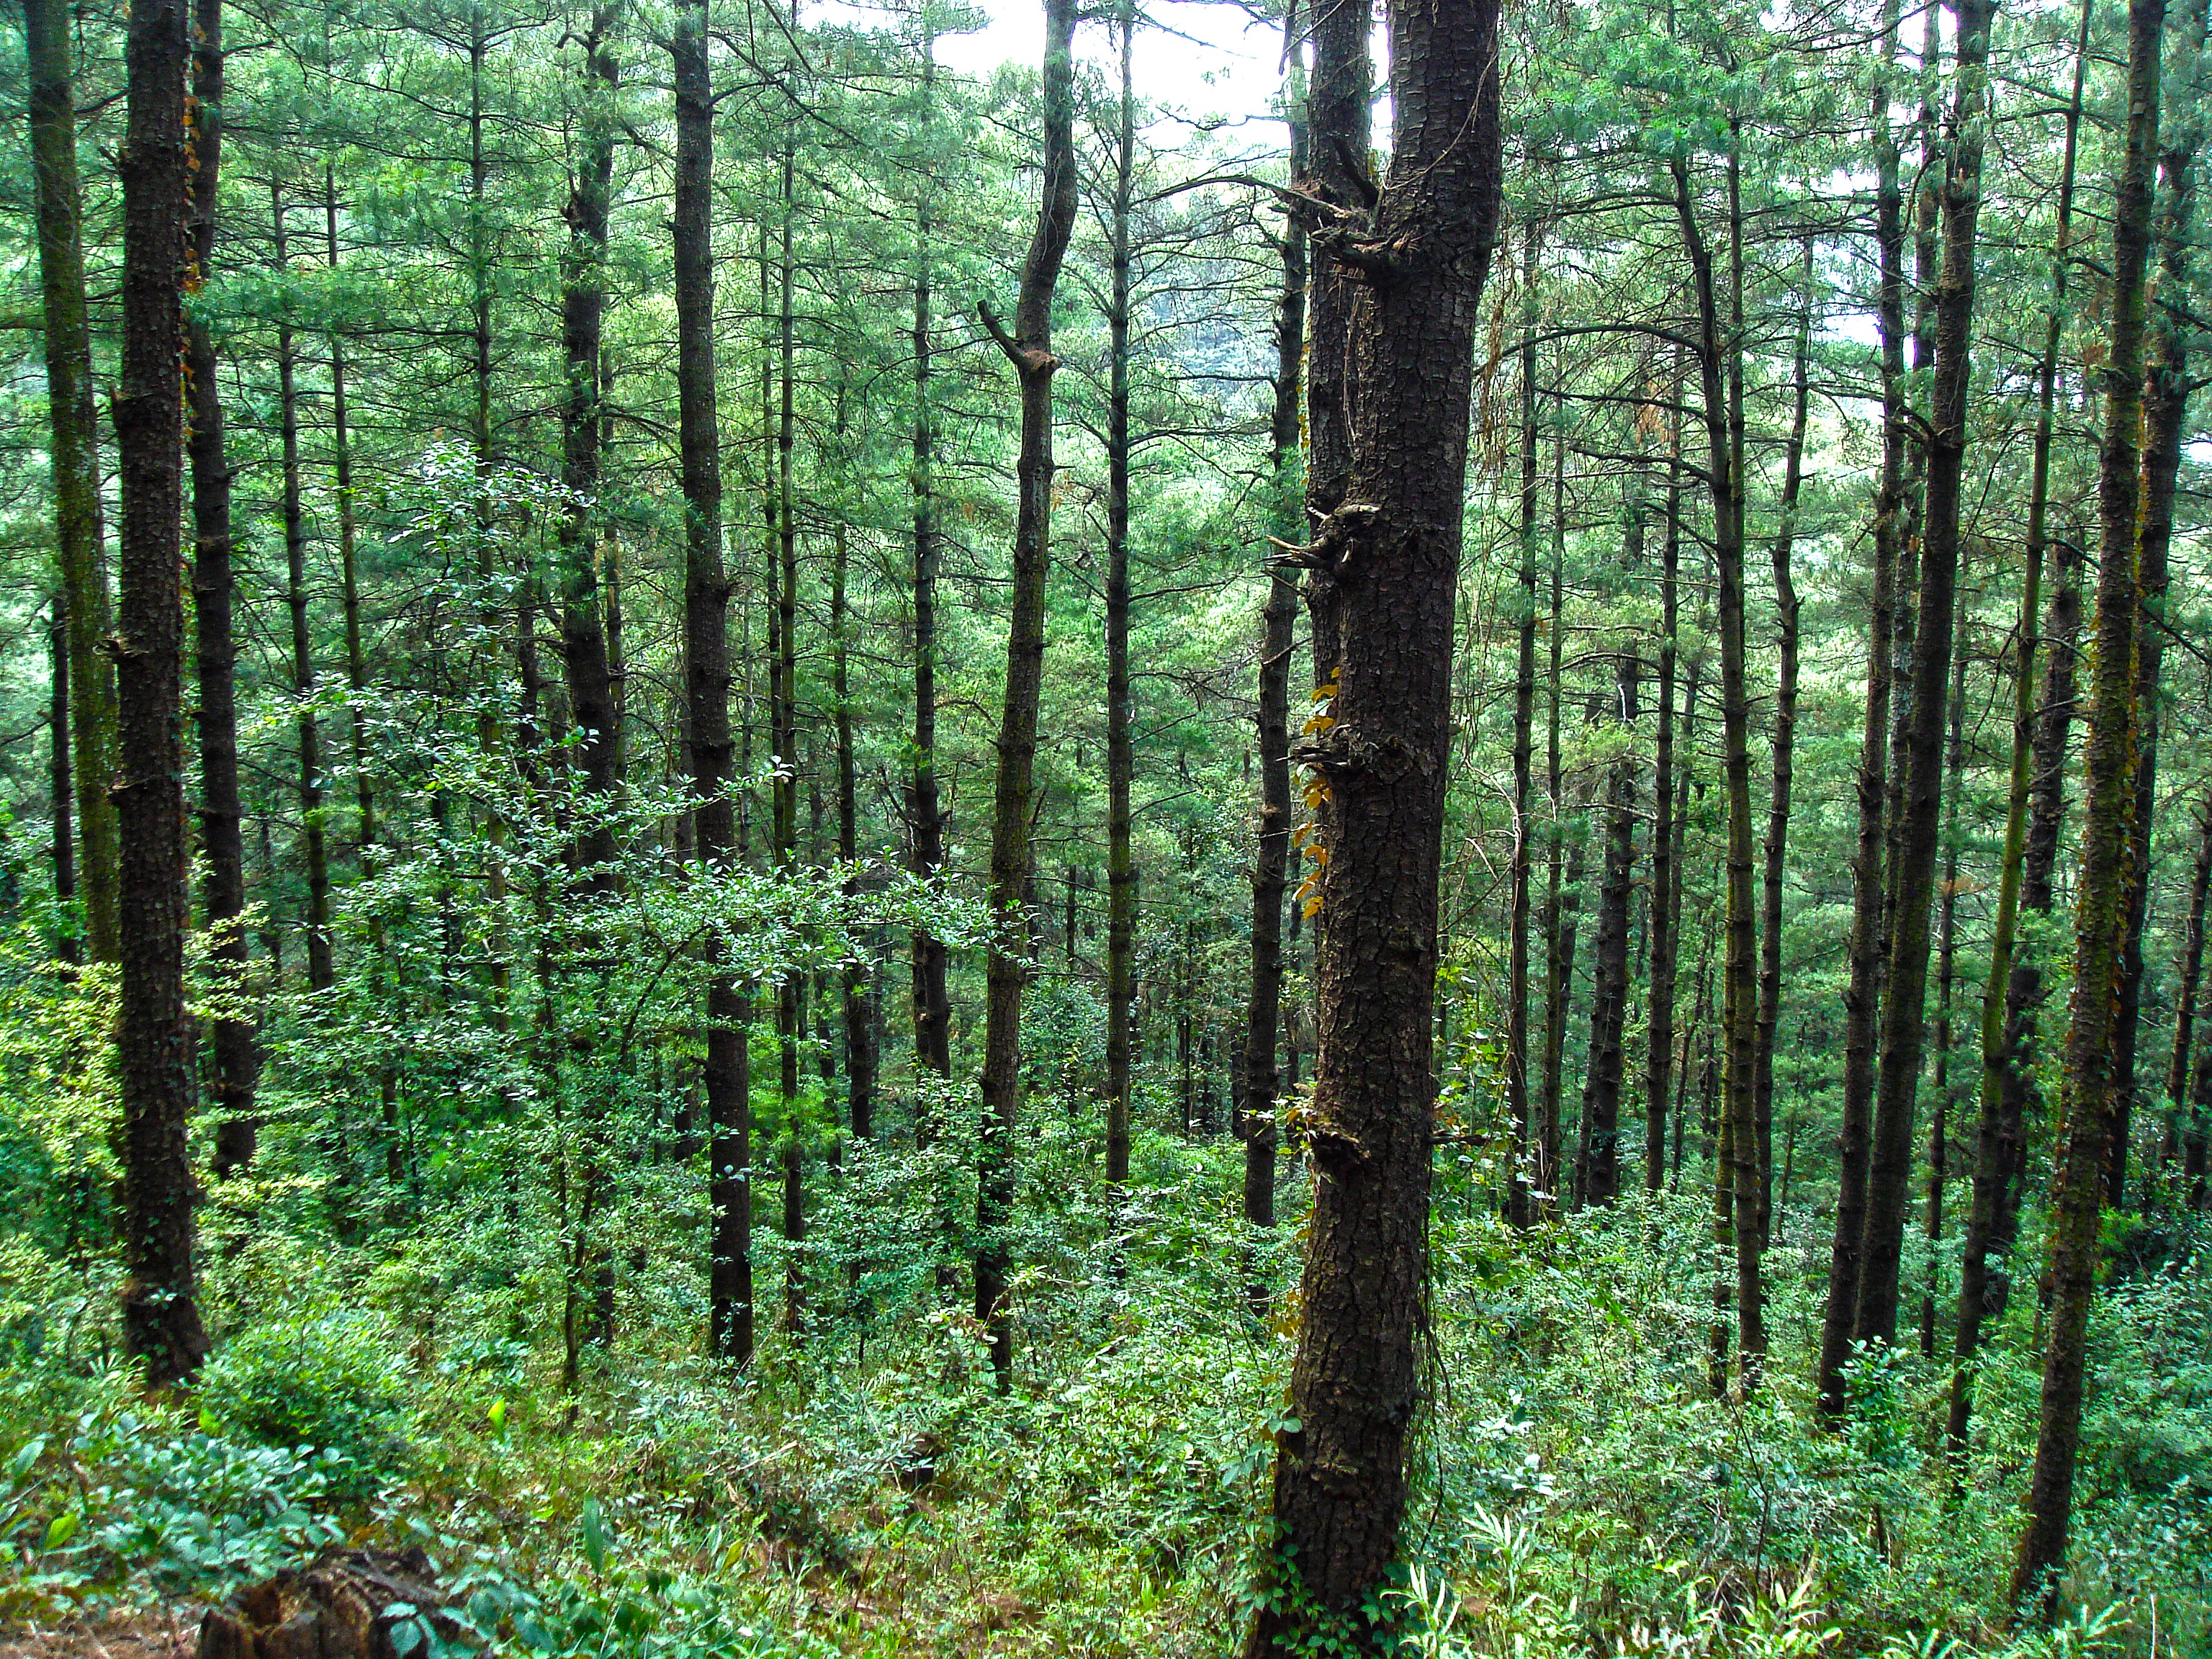
tree, forest, outdoor, wilderness, trail, trunk, environment, foliage, green, ridge, woods, spruce, vegetation, rainforest, deciduous, grove, woodland, habitat, ecosystem, biome, old growth forest, natural environment, geographical feature, woody plant, temperate broadleaf and mixed forest, temperate coniferous forest, riparian forest, spruce fir forest